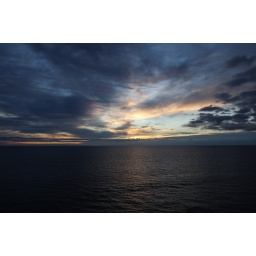
A gorgeous view of the beach in my old home town, Christies Beach.